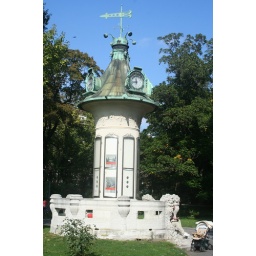
This clock is in the centre of the Stadtpark beside the duck pond.